Brooklyn–Battery Tunnel

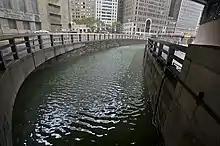
During Hurricane Sandy

The Brooklyn–Battery Tunnel opened to traffic on May 25, 1950, with a ceremony officiated by Mayor William O'Dwyer. Part of the Brooklyn-Queens Expressway, along Hicks Street from the Battery Tunnel north to Atlantic Avenue, opened the same day. At the time, the "Brooklyn Eagle" described the Battery Tunnel as "the nation's largest, most modern underwater vehicular tunnel", which took three minutes to traverse from end to end. The "Eagle" also estimated that the tunnel cost (equivalent to in ) that was built. With a cost of $80 million (equivalent to $ in ), the Brooklyn–Battery Tunnel was also dubbed the most expensive tunnel in the United States. It was expensive enough that the TBTA had been forced to look around the world for a company that could cover the tunnel's $33.5-million (equivalent to $ in ) insurance policy. However, the cost was expected to be counterbalanced, in part, through the $0.35 tolls and the time savings afforded. Truckers at Bush Terminal, located south of the tunnel's portal, predicted that they would save 35 minutes a day and $1 million (equivalent to $ in ) a year by driving through the tunnel.